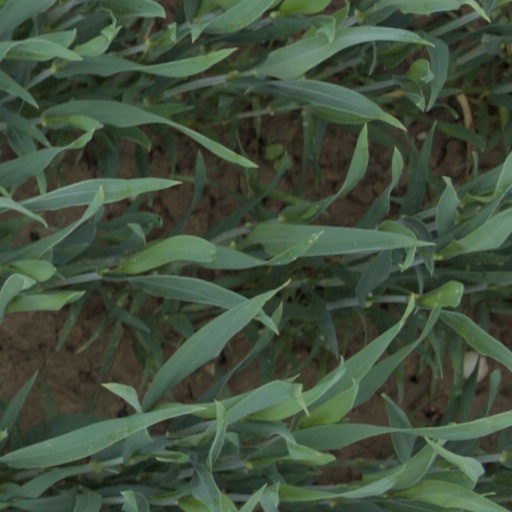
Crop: wheat